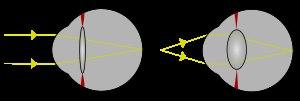
En optique physiologique, on appelle accommodation les modifications oculaires adaptatives permettant d'assurer la netteté des images pour des distances différentes de vision.